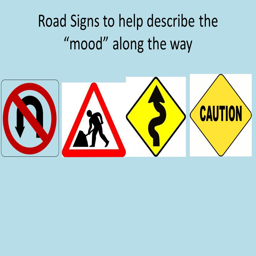
road signs to help describe the mood along the way